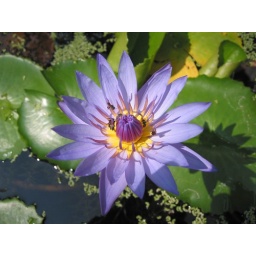
This flower was being grown in a large pot at Golden Mount temple in Bangkok.